Francis L. Dade

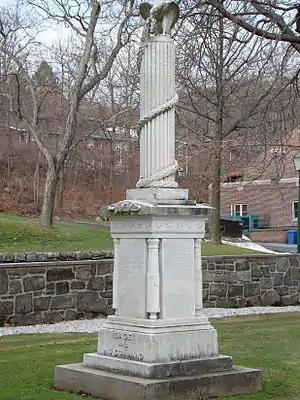
The Dade Monument, located at the West Point Cemetery.

When hostilities ceased, the Army proposed to transfer the remains of all who died in the territory, including those who fell with Dade, to a single burial ground. Reinternment took place at the St. Augustine Post Cemetery, which would become St. Augustine National Cemetery. In addition to Dade's command, more than 1,400 soldiers were interred in three mass graves. These men are memorialized by the Dade Monument, which is composed of three distinct pyramids, constructed of native coquina stone, and an obelisk. The dedication of the memorial at a ceremony on August 14, 1842, marked the end of the Florida Indian Wars.